Einar Førde

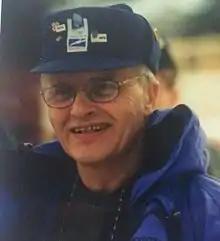
Førde at the 1997 Nordic Ski Championship in Trondheim.

Einar Førde (20 January 1943 – 26 September 2004) was a Norwegian journalist and politician of the Labour